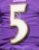
Number: 5